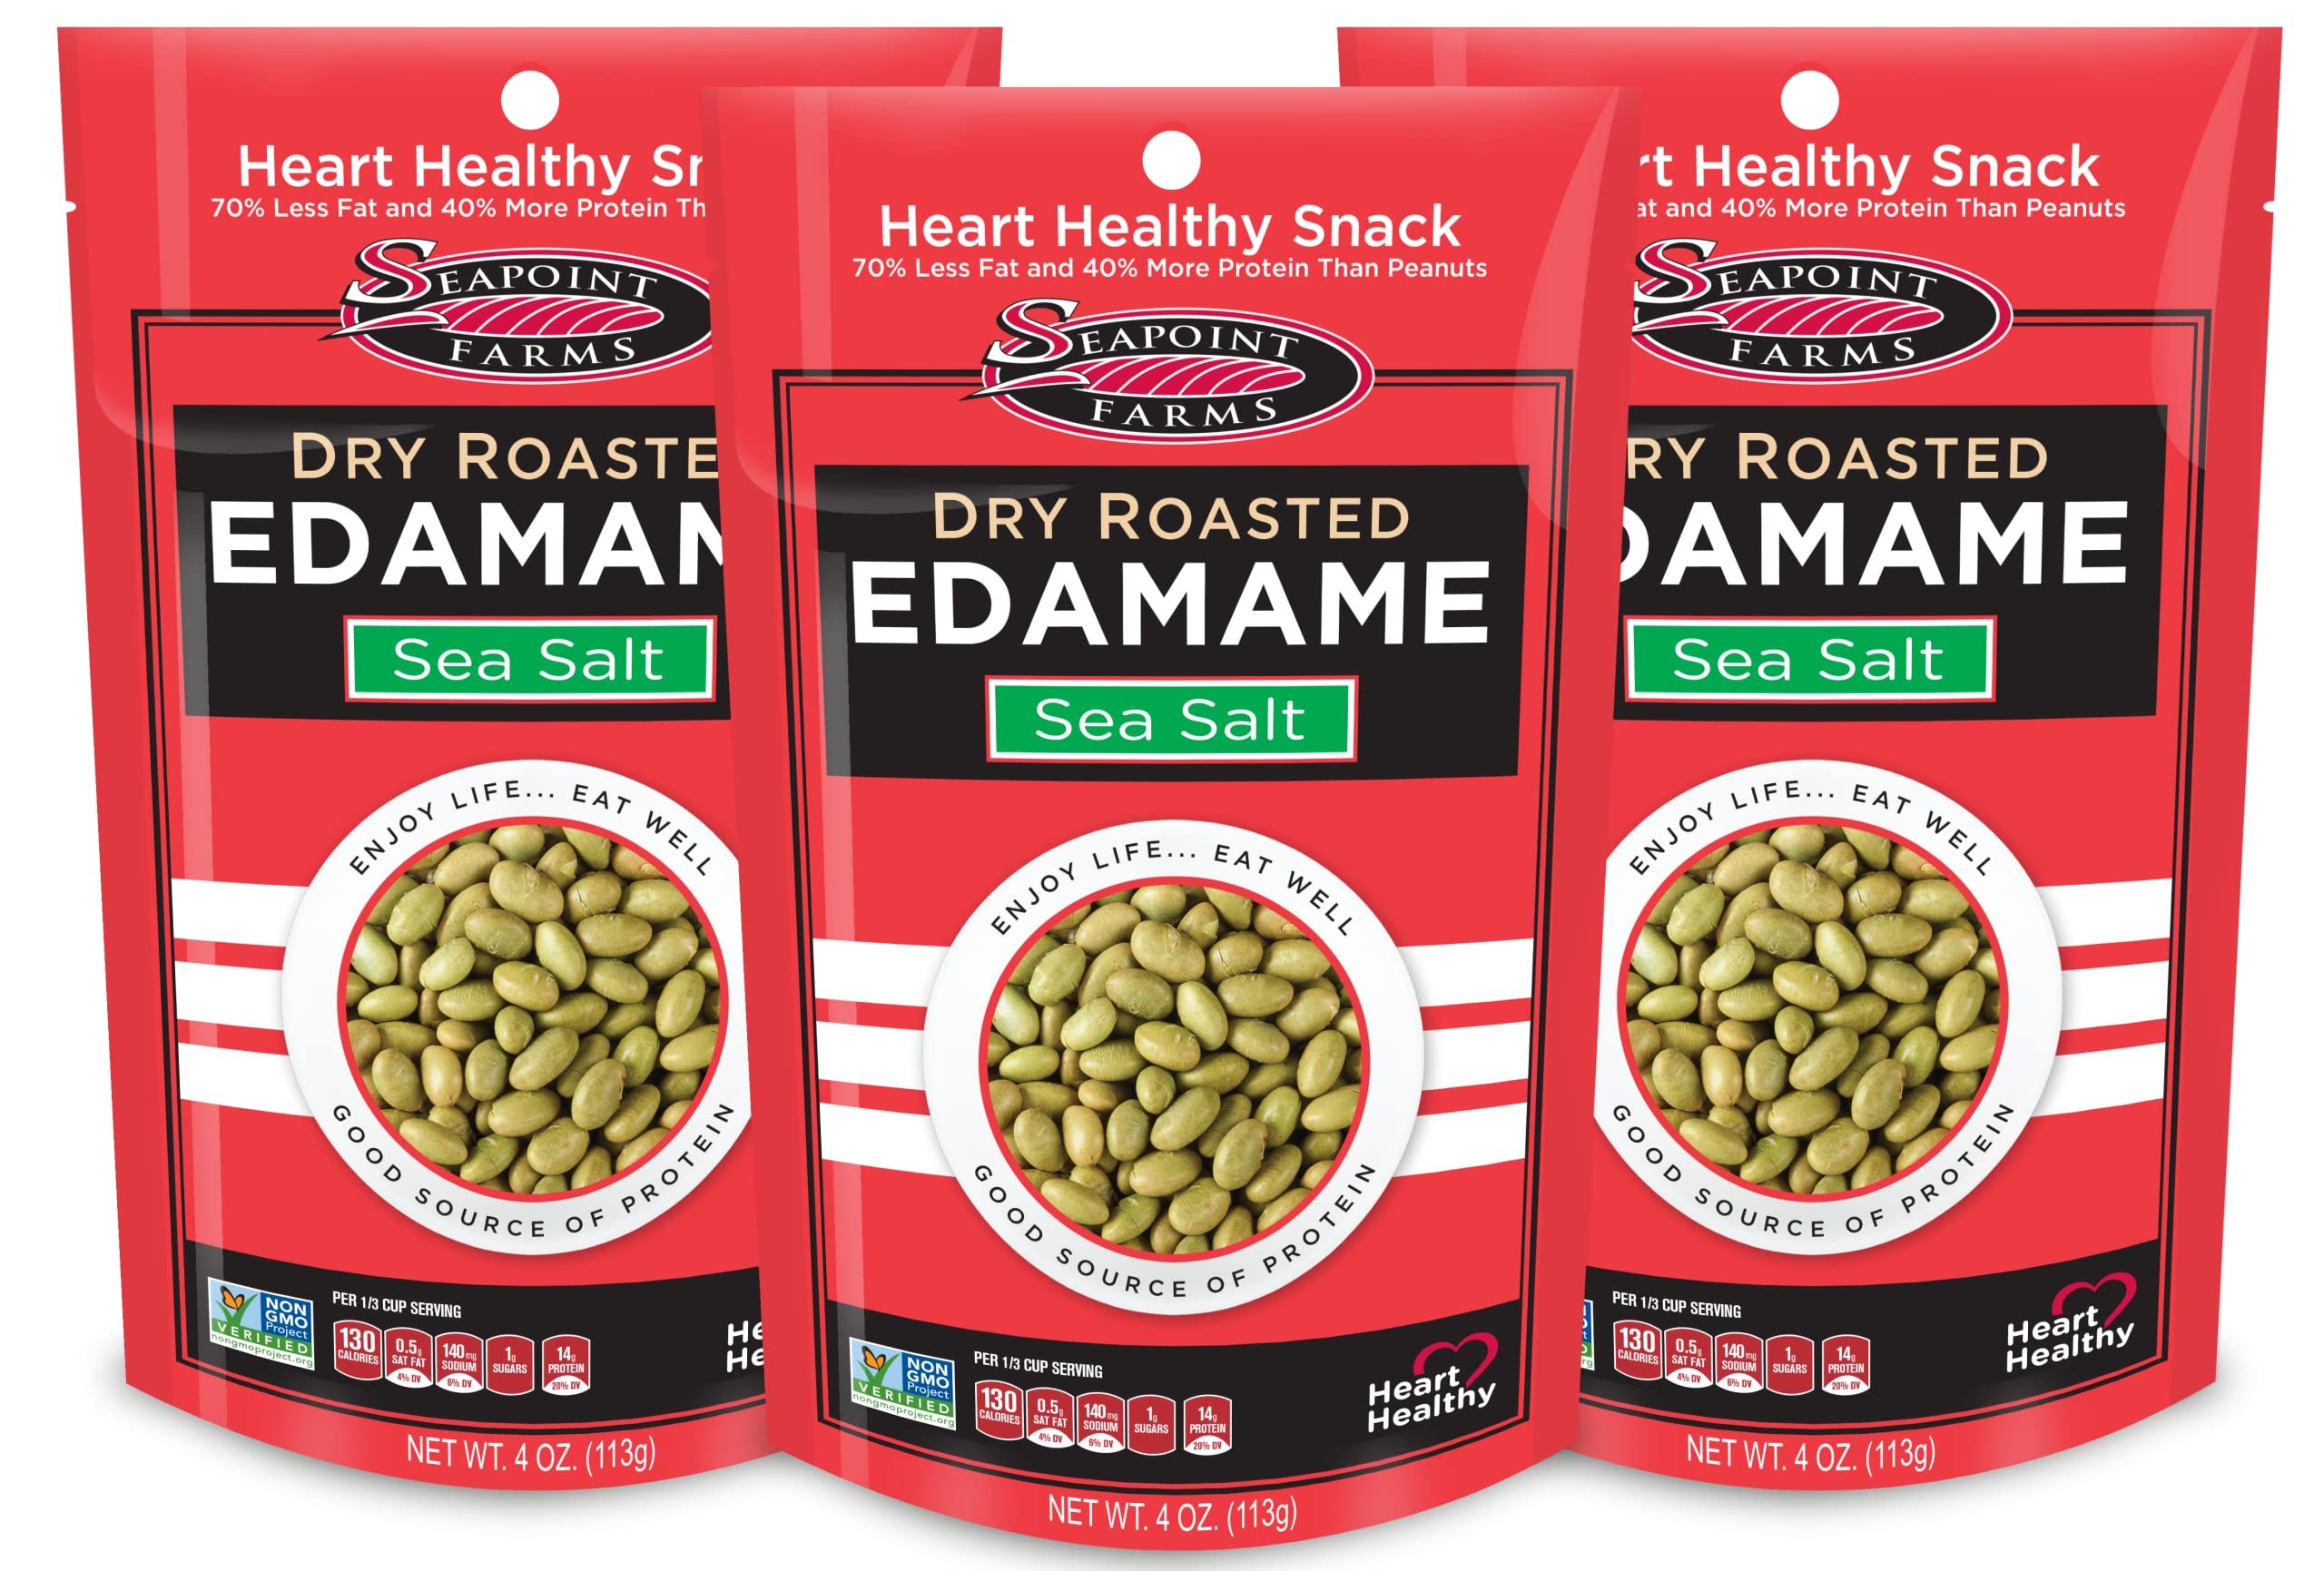
Item Name: Seapoint Farms Dry Roasted Edamame, Sea Salt, Vegan, Gluten-Free, Kosher, and Non-GMO, Crunchy Snack for Healthy Snacking, 4 oz. Bag (Pack of 3)
Bullet Point 1: High-Protein All-Natural Vegan: Our edamame is dried and processed to preserve its nutrients and has 14g of protein per serving. Naturally gluten-free, low in calories, vegan, non-gmo, and an excellent source of protein, fiber, potassium and iron.
Bullet Point 2: Flavor: Sea Salt (vegan) - Lightly dusted with the perfect amount of sea salt. Our crunchy Dry Roasted (never-fried) Sea Salt Edamame is non-GMO and is made with just 2 ingredients: soybeans and sea salt.
Bullet Point 3: Healthy Eating: Our Dry Roasted Edamame is perfect for healthy eating. It’s heart healthy, low in calories, high in protein, with no trans-fat or cholesterol and each serving has a good source of iron to keep you energized throughout the day.
Bullet Point 4: Great On-The-Go Snack: Our Dry Roasted Sea Salt Edamame is packed in resealable bags making it great for on-the-go snacking. The perfect way to fight hunger and stay energized while traveling, hiking, working out, and all of your snacking needs.
Bullet Point 5: Perfect Culinary or Snacking Addition: Not only does our Dry Roasted Edamame taste amazing straight out of the bag, but it also works wonders as a salad topper or trail mix addition.
Value: 12.0
Unit: Ounce

Price: 1.64